Patonga, New South Wales

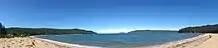
Patonga, NSW

Patonga can be accessed by road along Patonga Drive from Umina to the north, by ferry from Palm Beach or by private watercraft.